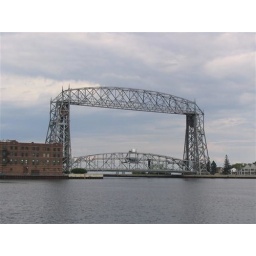
When a ship comes through, the part of the bridge just above the water lifts straight up into the air!